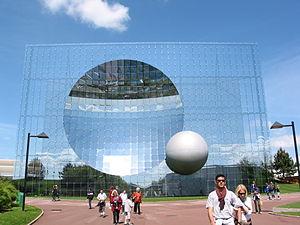
des gens qui se promènent avec un des bâtiments du ""futuroscope"" en fond"
Le Parc du Futuroscope, ouvert le 31 mai 1987 dans les communes de Jaunay-Clan et Chasseneuil-du-Poitou, comporte une vingtaine d'attractions, présentées dans des pavillons aux formes à la fois futuristes et intemporelles, utilisant des formes géométriques élémentaires ou plus complexes évoquant le monde minéral, et défiant parfois les principes de l'architecture comme l'horizontalité et la verticalité.
Le Futuroscope ou Parc du Futuroscope est un parc de loisirs français à thème technologique, scientifique, d'anticipation et ludique, dont les attractions mélangent approches sensorielles et projections d'images.